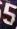
Number: 5